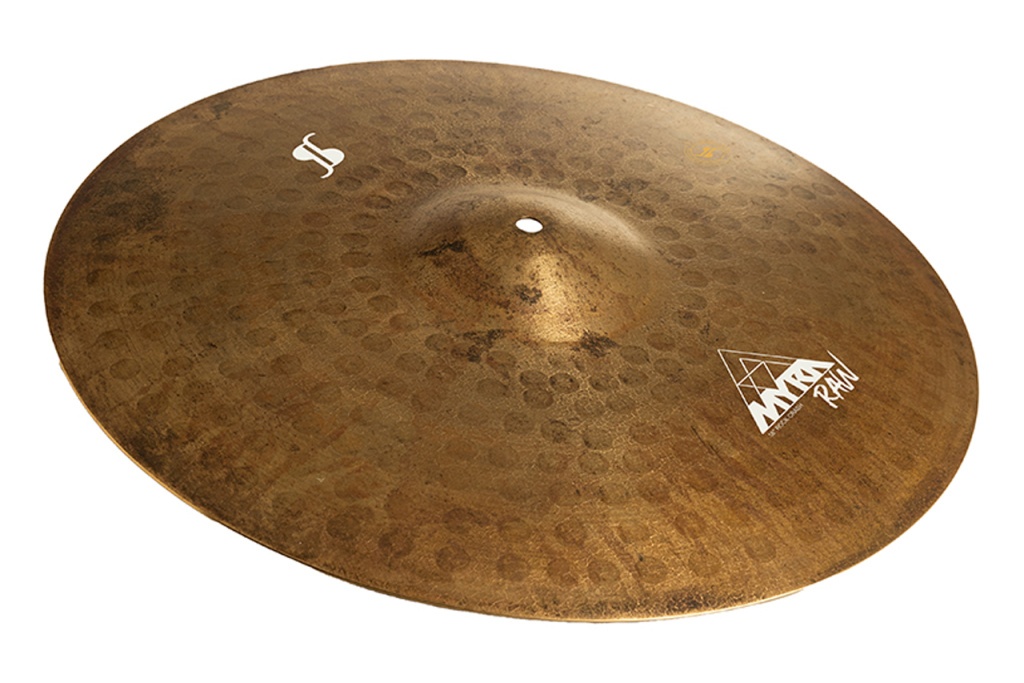
Stagg 18" Myra Raw Rock Crash
Brand: EMD
Category: Arts & Entertainment > Hobbies & Creative Arts > Musical Instruments > Percussion > Drum Kits > Crash Cymbal Drum Kits